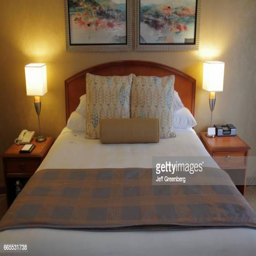
the interior of a guest room